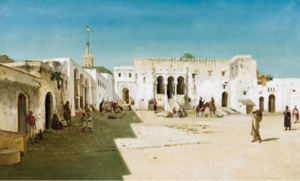
La Trésorerie, le Bit El Mal à Tanger, 1882